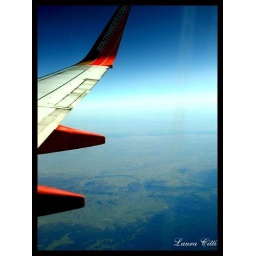
another picture from the window of my plane over Phoenix